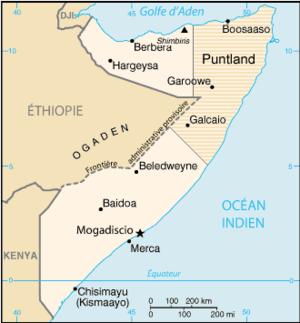
L’acte de piraterie contre le Ponant est une prise d'otage survenue en 2008 contre Le Ponant, un voilier trois-mâts de croisière de la Compagnie du Ponant, alors filiale de la CMA-CGM battant pavillon français croisant dans le golfe d'Aden. L'attaque a été effectuée par des pirates somaliens le 4 avril 2008. Les otages ont été libérés le 11 avril 2008 à la suite du versement d'une rançon. Une partie des pirates a été appréhendée en territoire somalien lors d'une opération héliportée montée par la France qui a aussi permis de récupérer une partie de la rançon.
Chronologie en Afrique